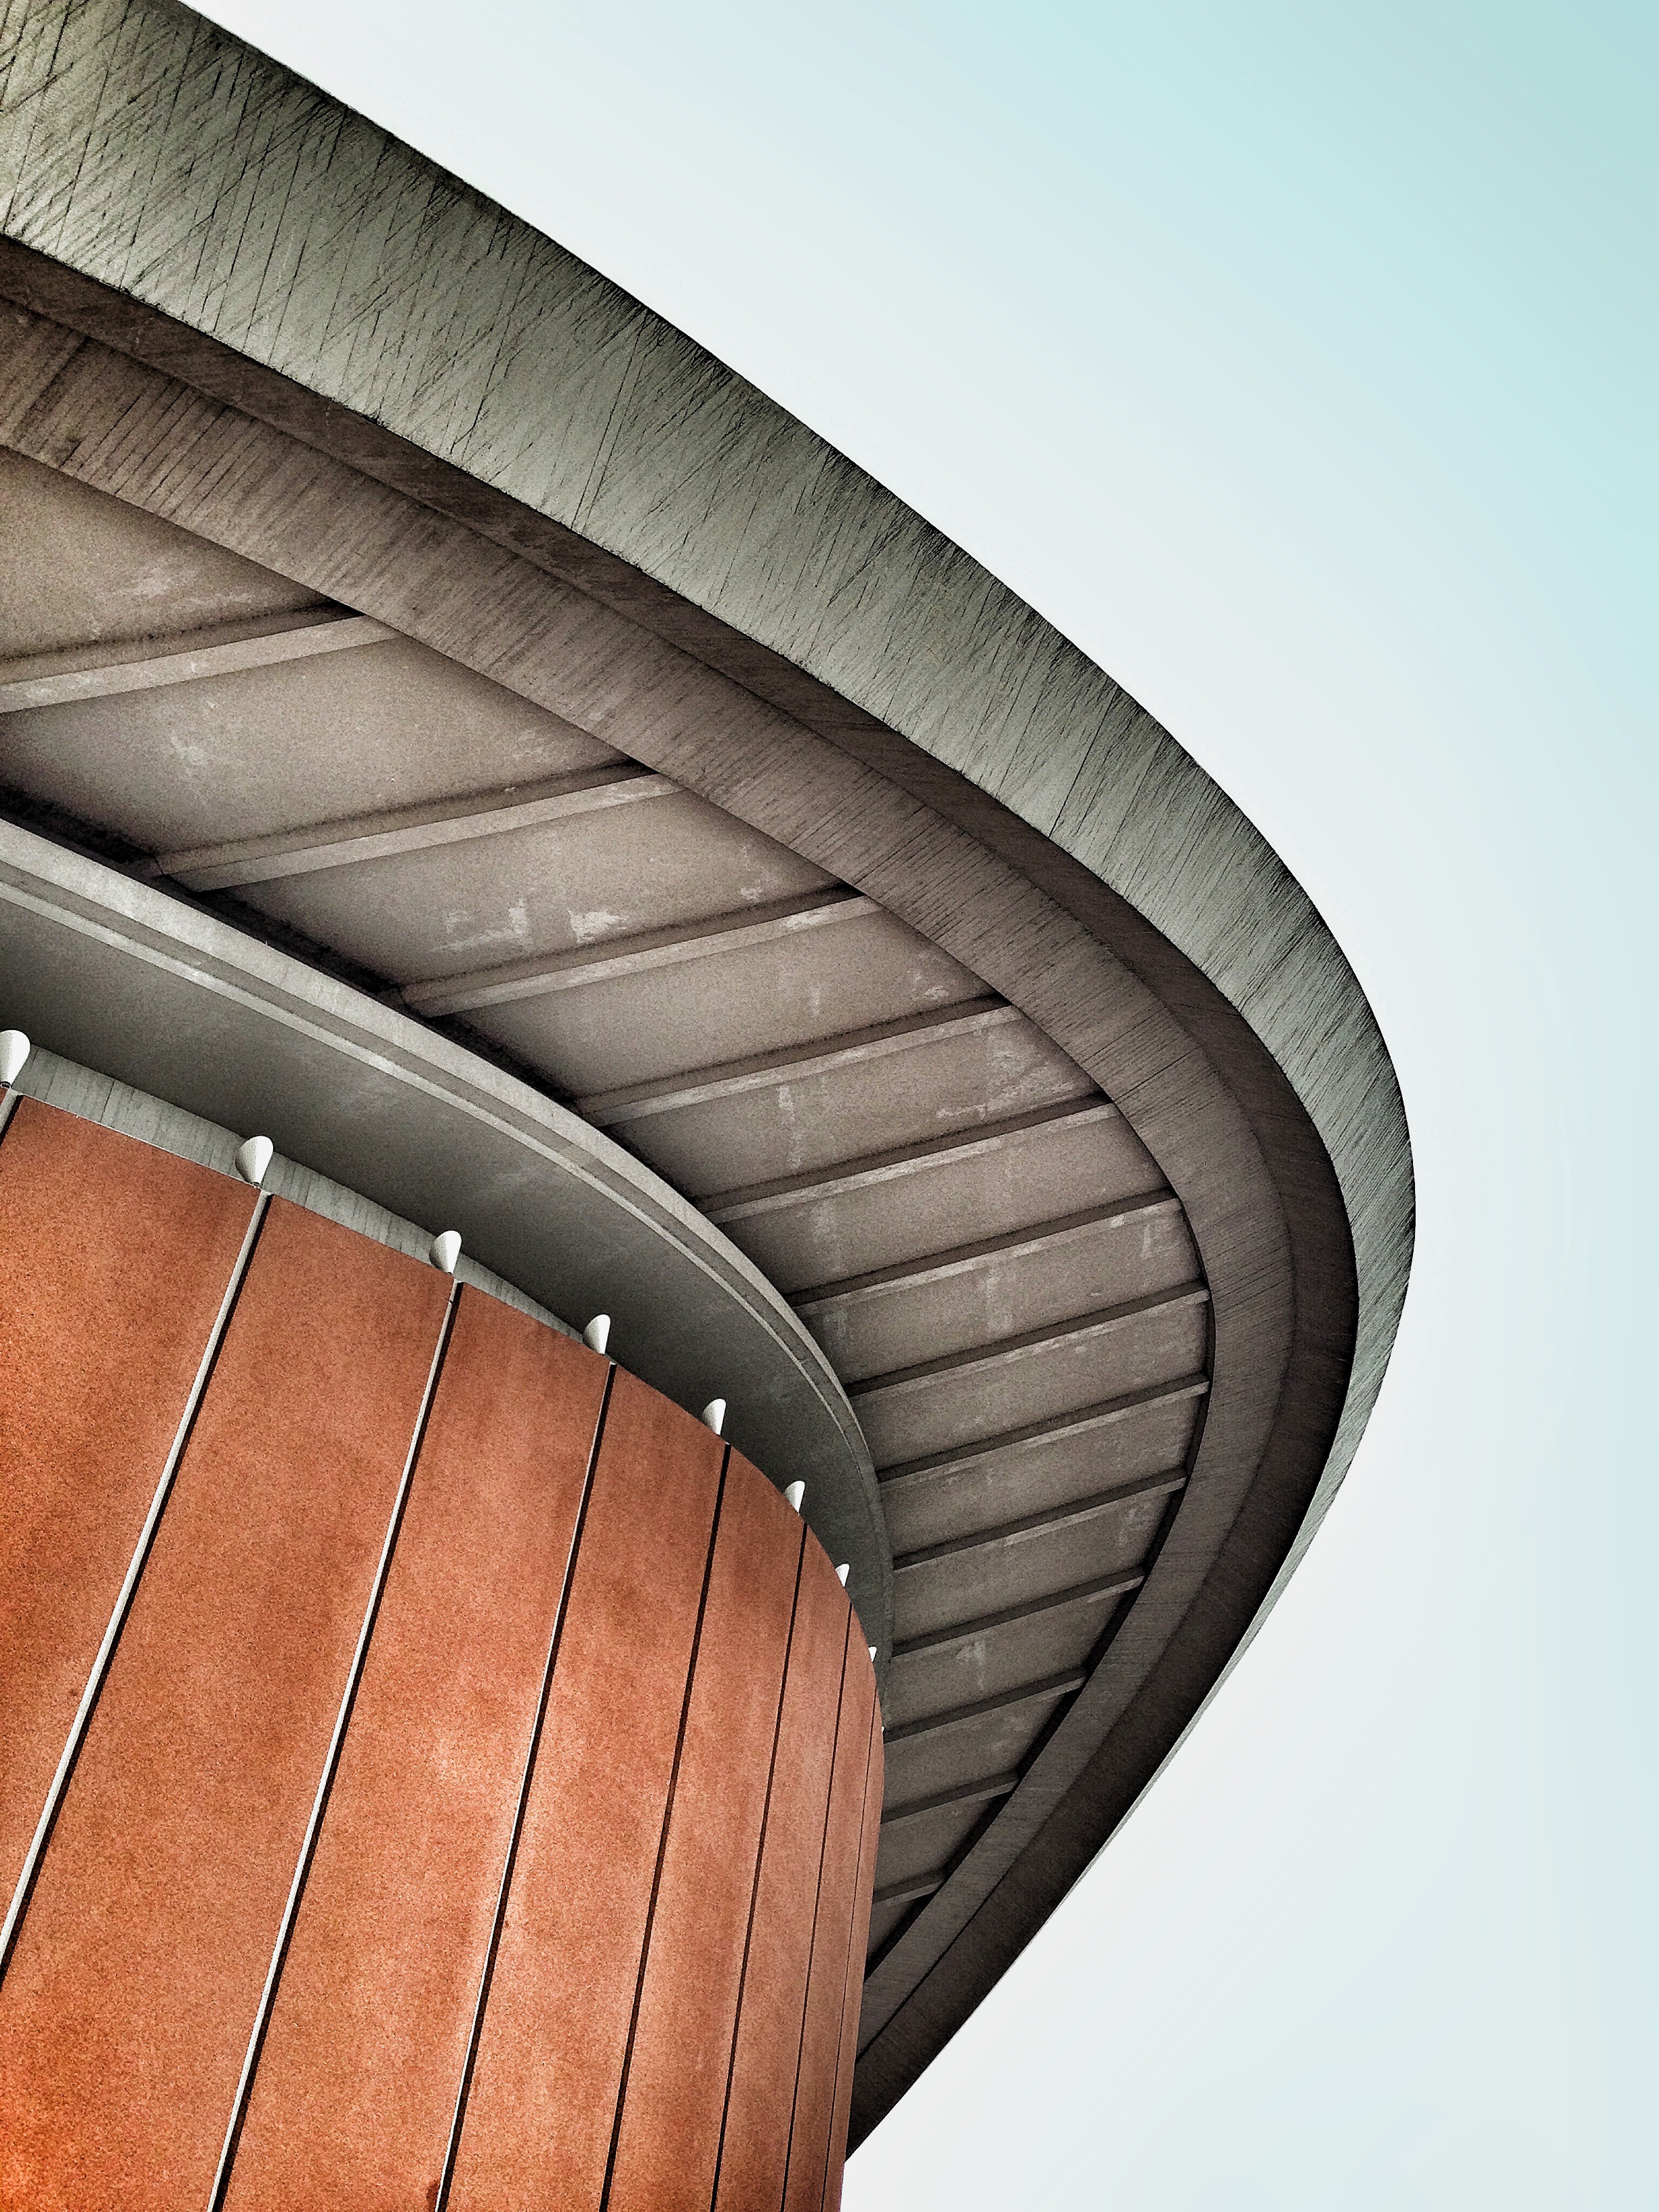
wing, architecture, structure, wood, roof, building, sightseeing, tire, places of interest, events, capital, structures, germany, berlin, government district, man made object, automotive tire, haus der kulturen, pregnant oyster